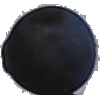
Label: blue_grape